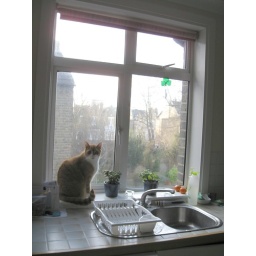
Lance enjoying the view in kitchen window